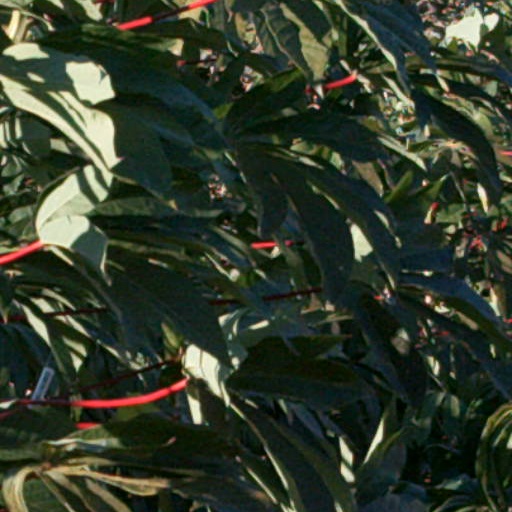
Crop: cassava